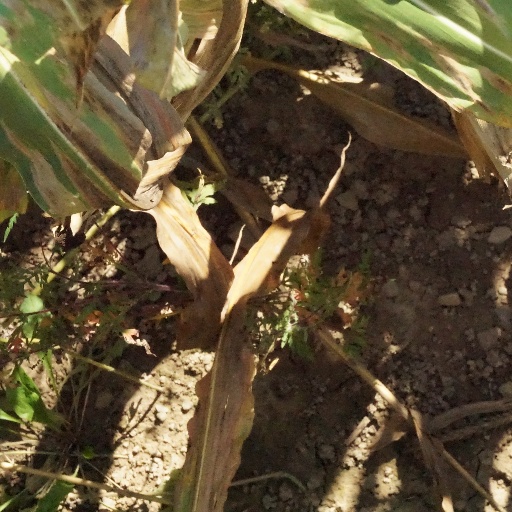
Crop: maize; corn